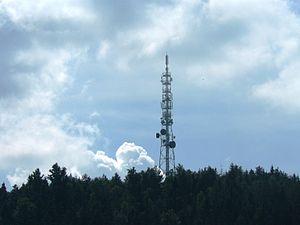
Pylonne d'antenne émettrice de Télédiffusion de France au rocher du Coucou, Bas-Rhin (67)
Le rocher du Coucou fait partie du massif de l'Altenberg et est situé à 856 mètres d'altitude sur le territoire de la commune de Neubois. C'est un sommet qui est visible de très loin. Sur l'un des contreforts, à proximité se trouve le château du Frankenbourg. Sur ce sommet on aperçoit un relais de télévision et de radiodiffusion appartenant à Télédiffusion de France qui « arrose » la région de Sélestat, le Val de Villé et le Val de Lièpvre.